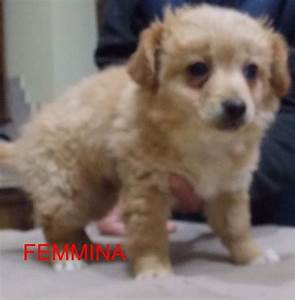
Label: dog